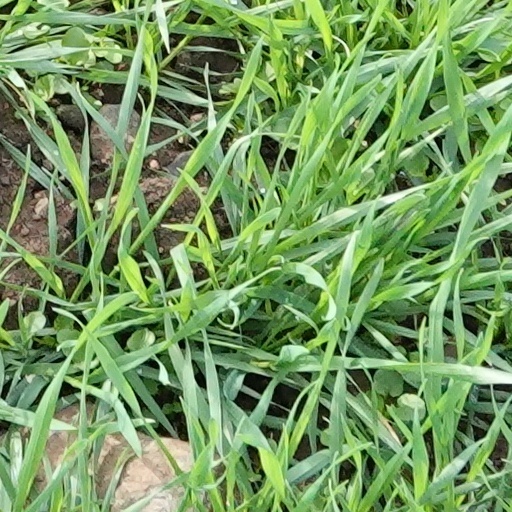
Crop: wheat